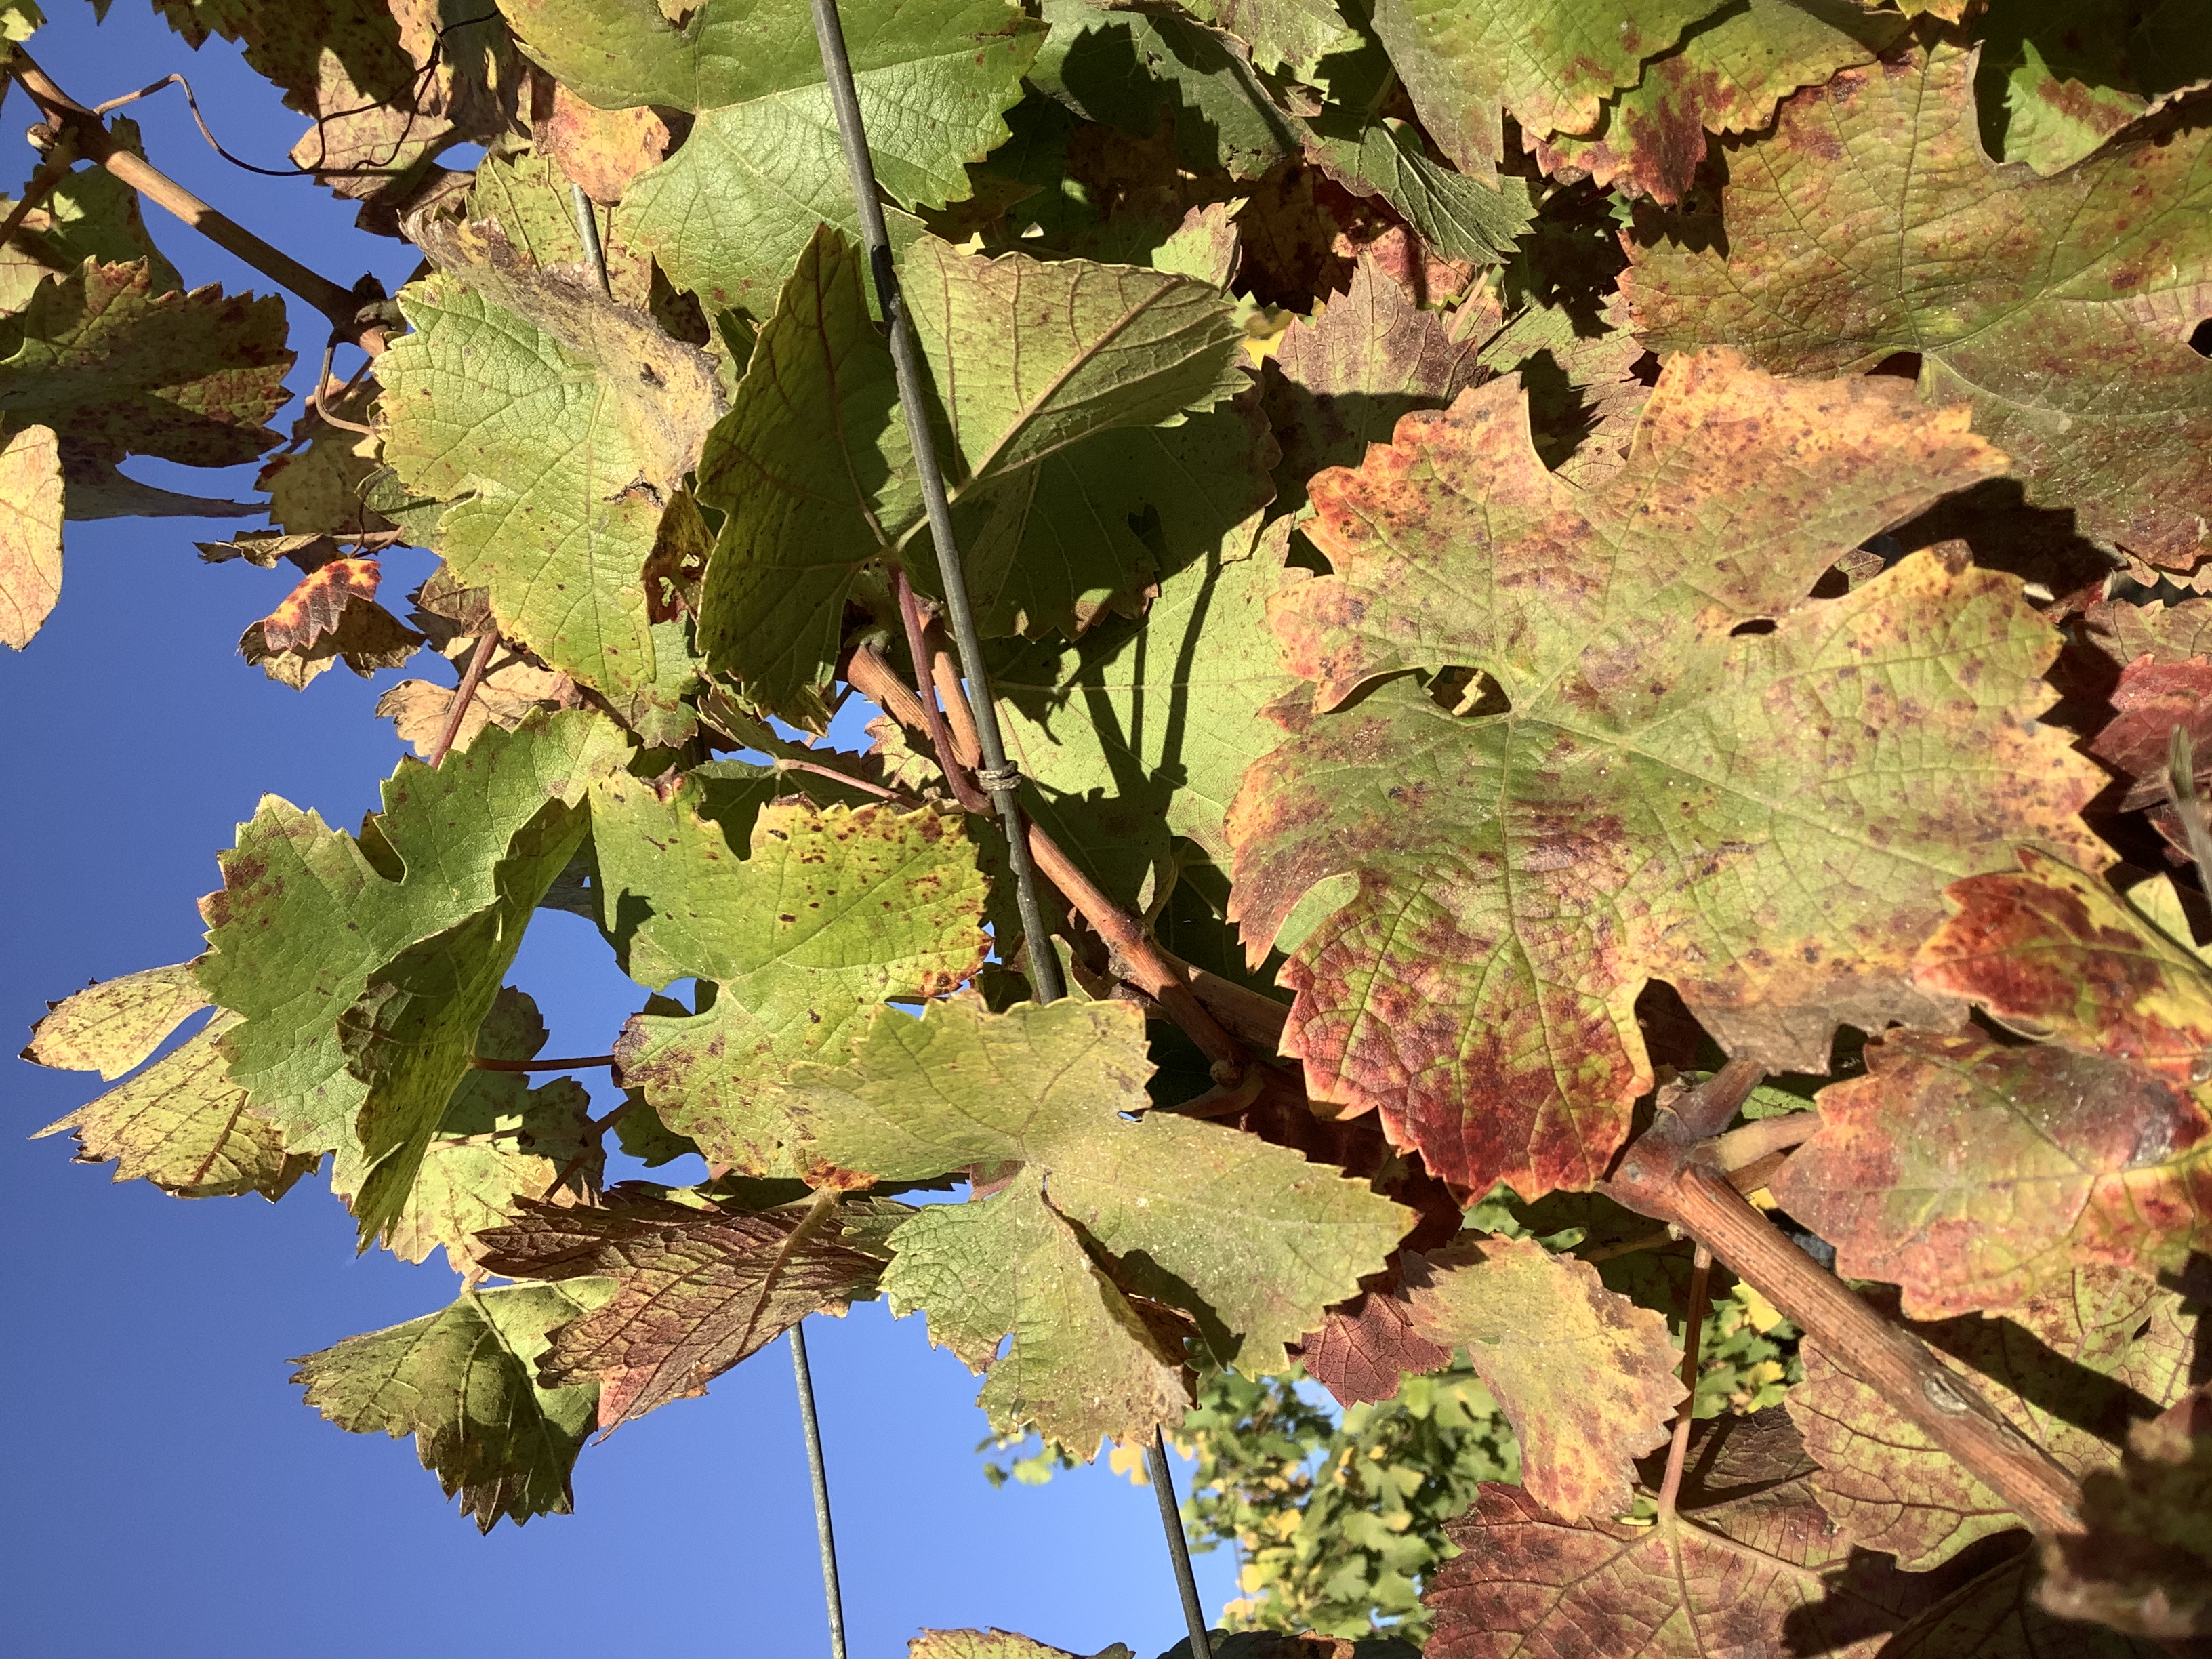
Label: Red Blotch